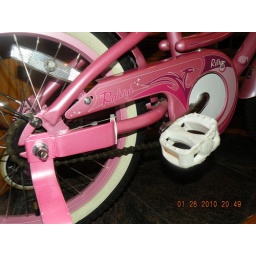
Pedals are nearly new. Frame is covered in hot pink with white trim in near perfect condition.